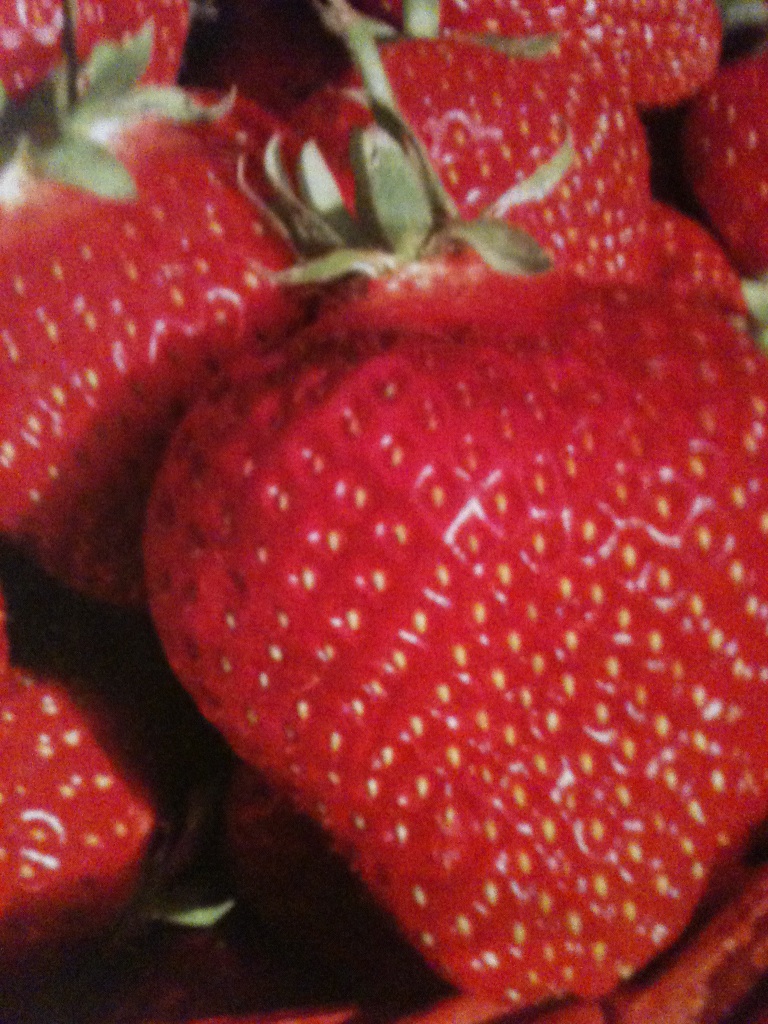Question: Are these strawberries?
Answer: yes